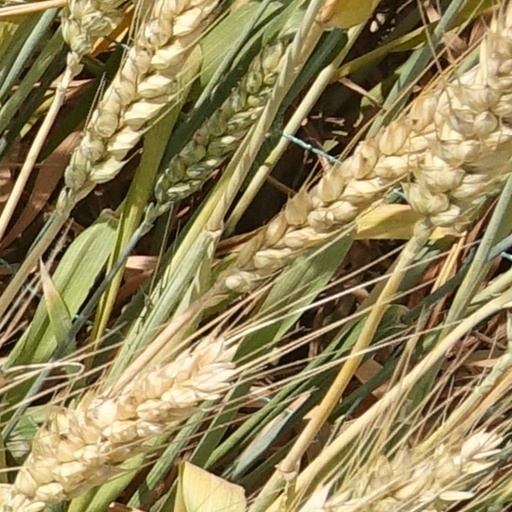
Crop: wheat